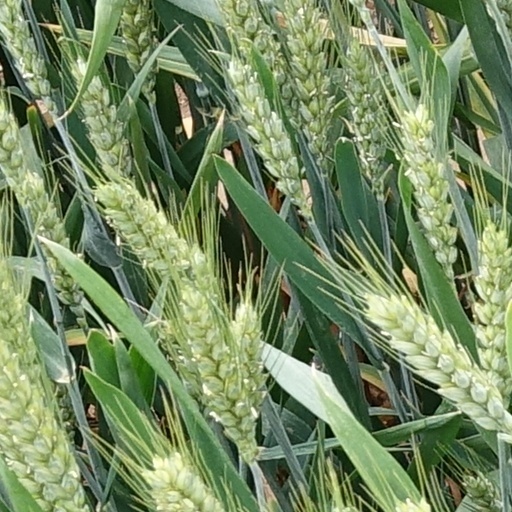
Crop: wheat